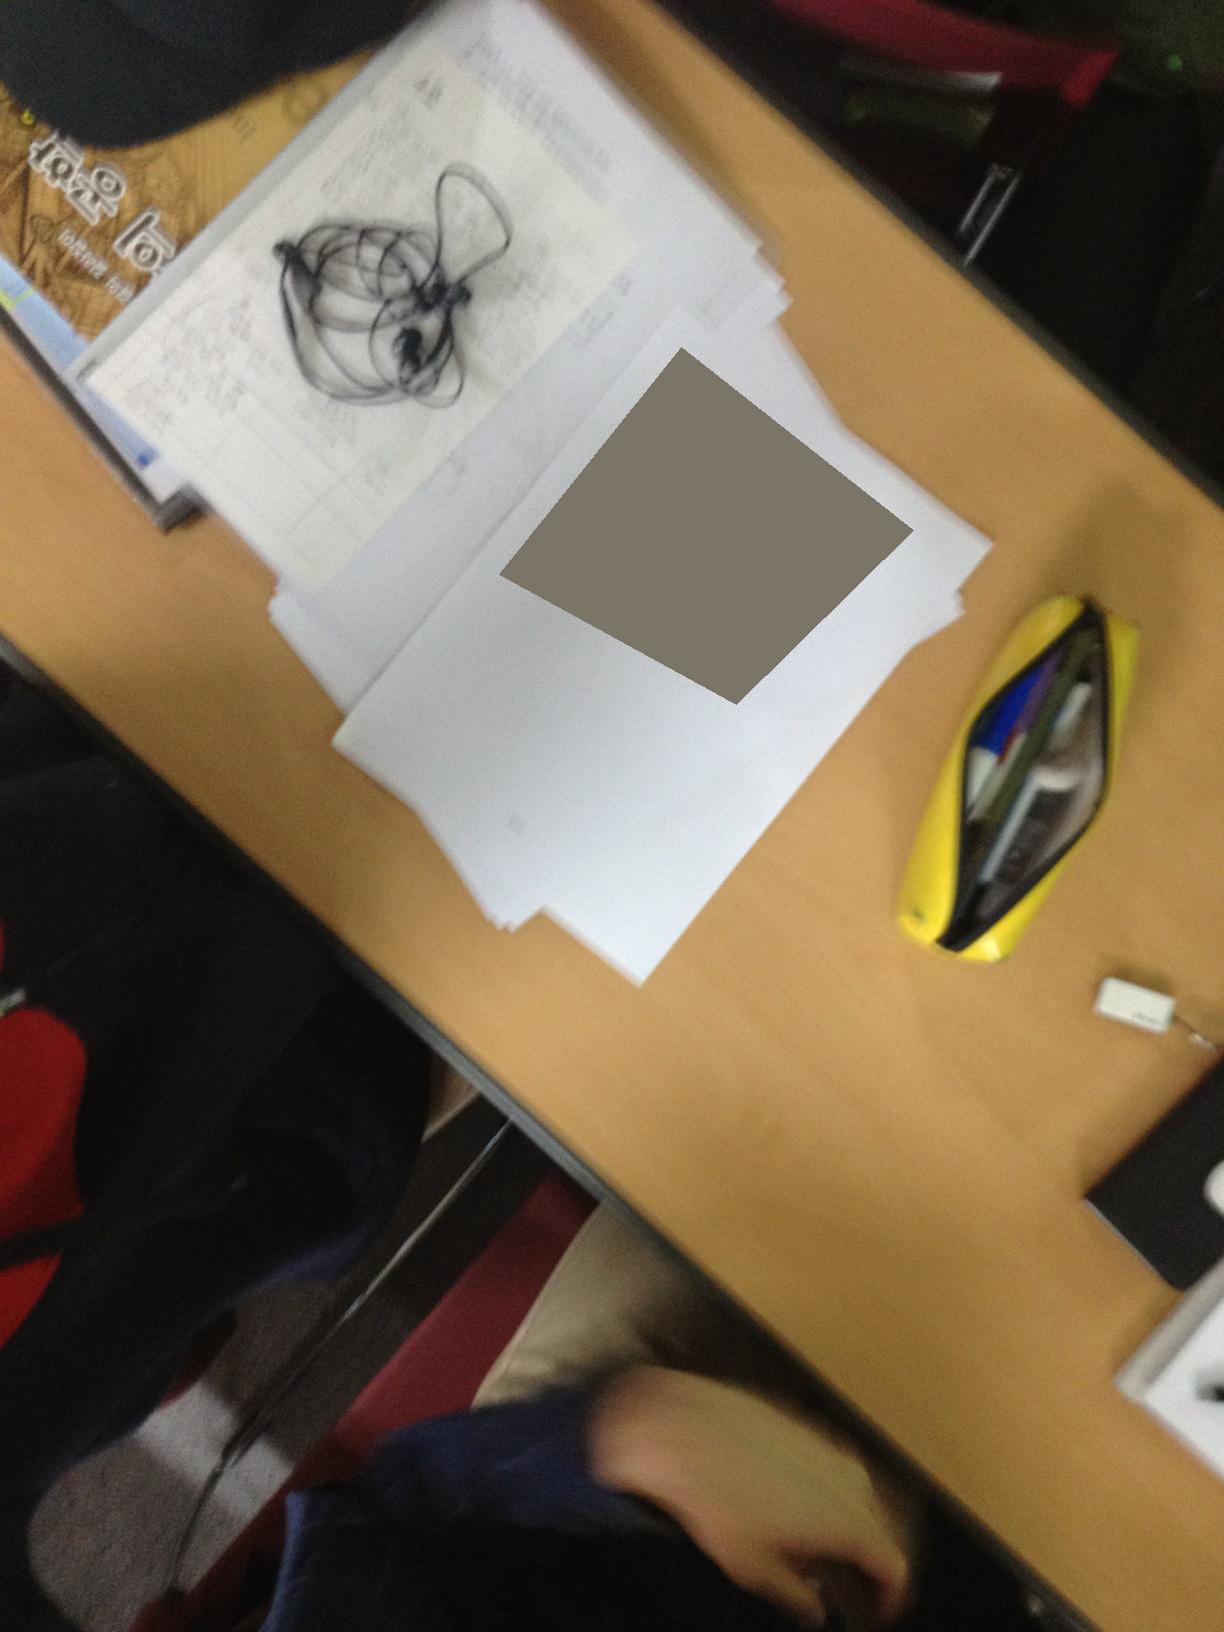Question: Is there a past case?
Answer: unanswerable